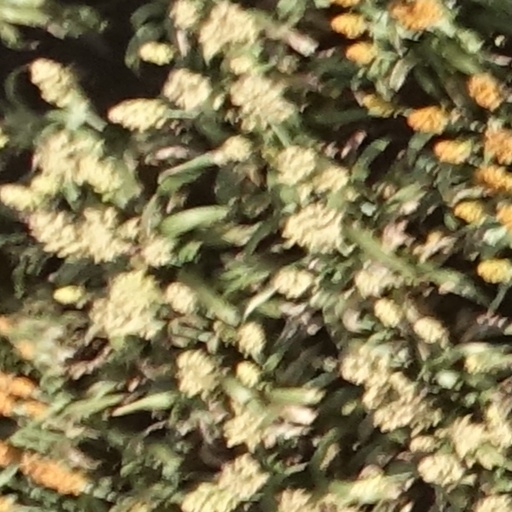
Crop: sorghum